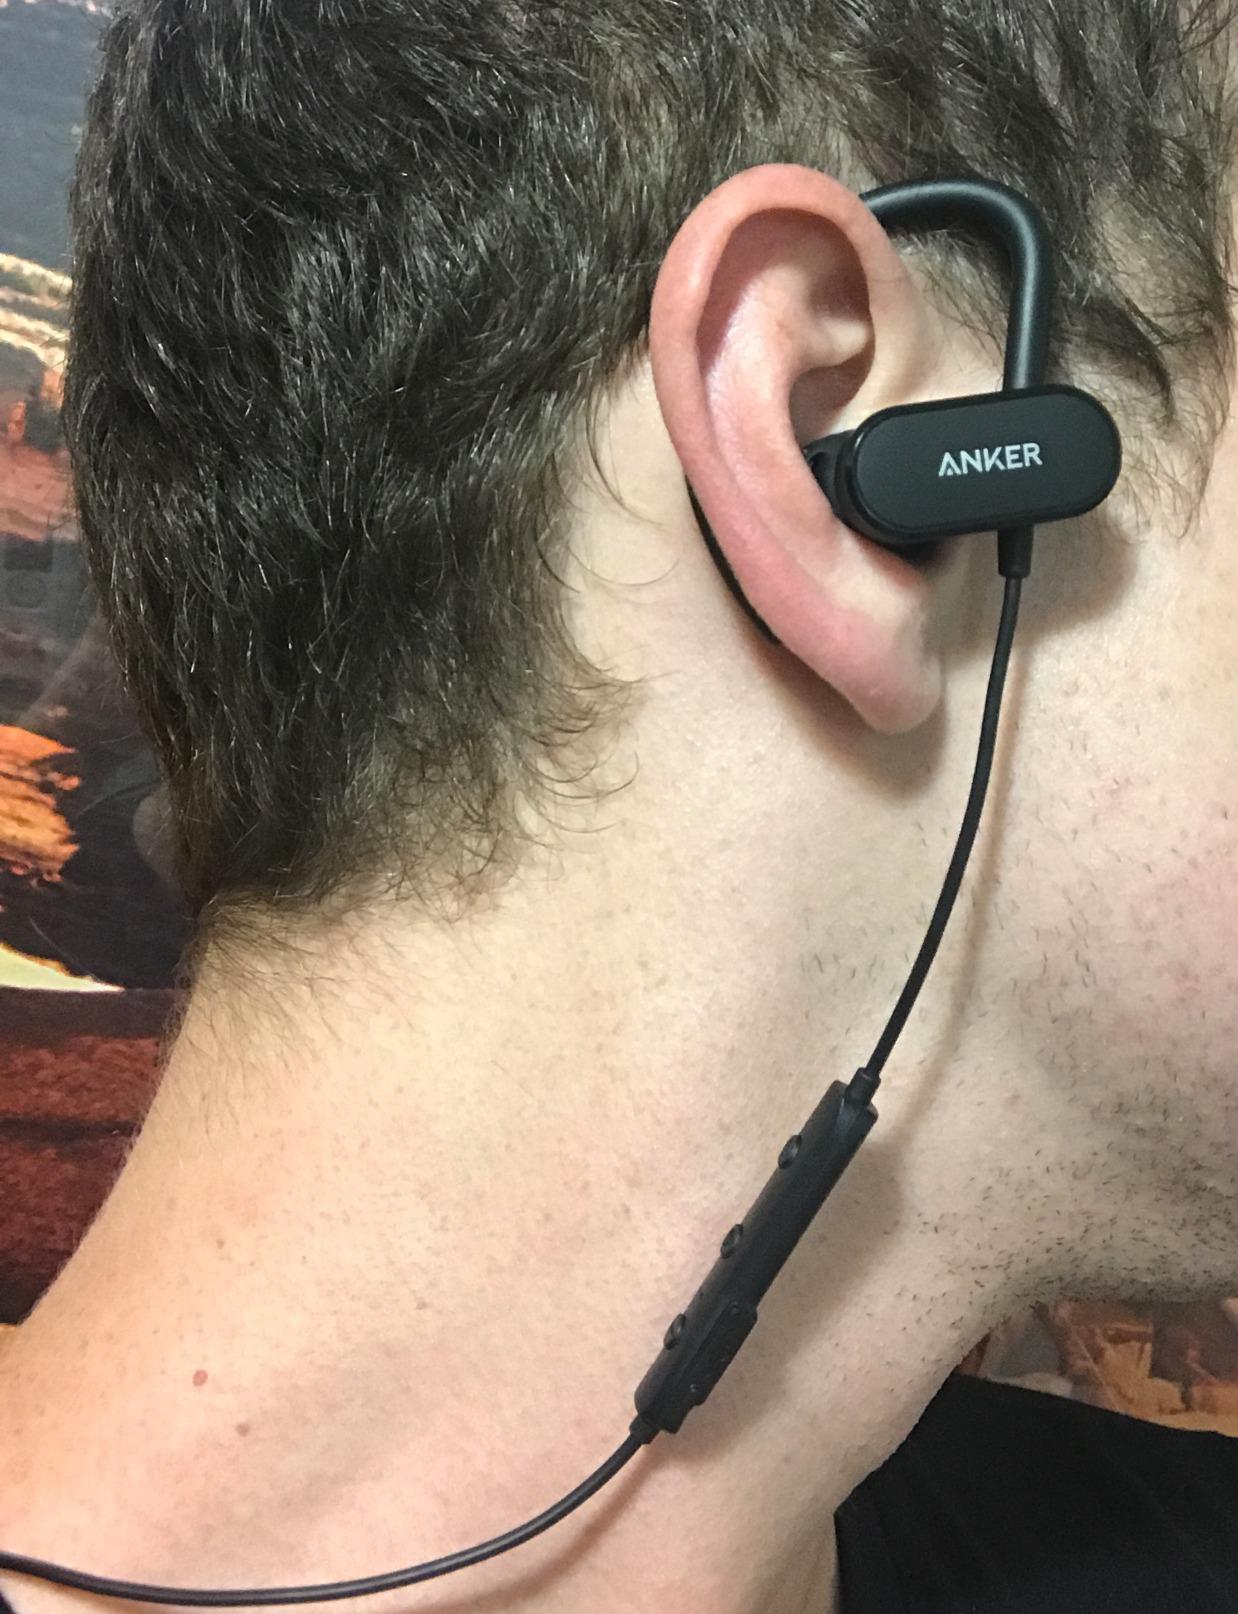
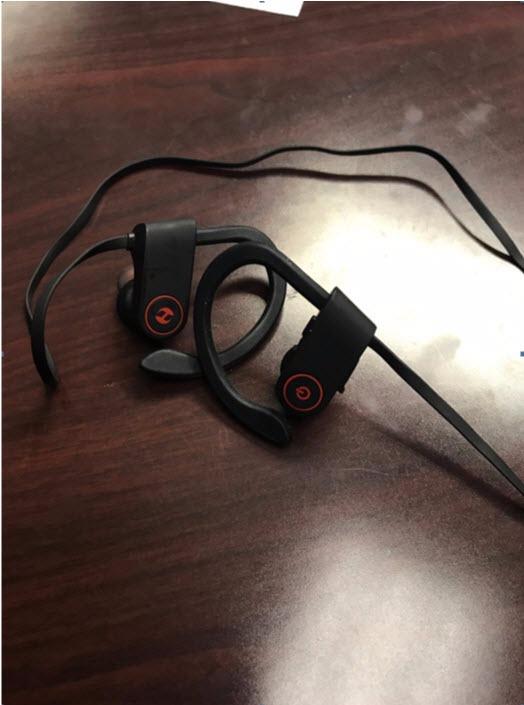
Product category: headphones
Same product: no